South Island

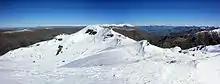
Cardrona Alpine Resort

The South Island is a major centre for electricity generation, especially in the southern half of the island, and especially from hydroelectricity. In 2010, the island generated of electricity, 41.5% of New Zealand's total electricity generation. Nearly all (98.7%) of the island's electricity is generated by hydroelectricity, primarily from the Waitaki, Clutha, and Manapouri schemes, with most of the remainder coming from wind generation. While the majority of electricity is consumed within the island, a significant percentage is exported to the North Island via the HVDC Inter-Island link.